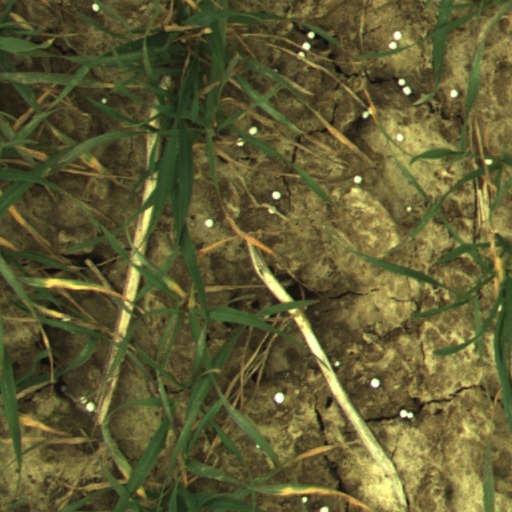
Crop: wheat